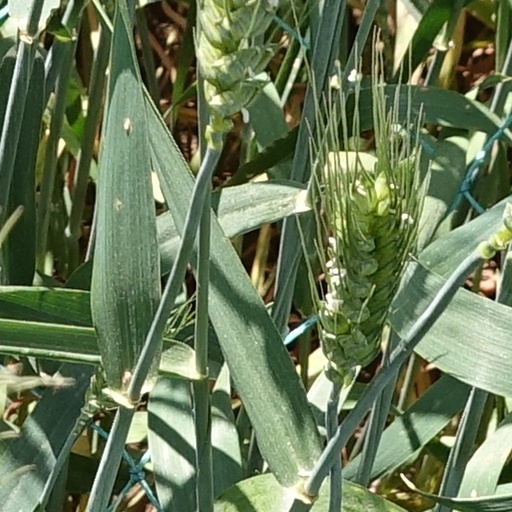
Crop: wheat